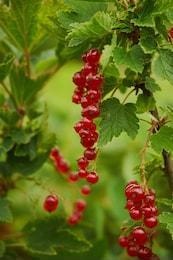
Label: redcurrant